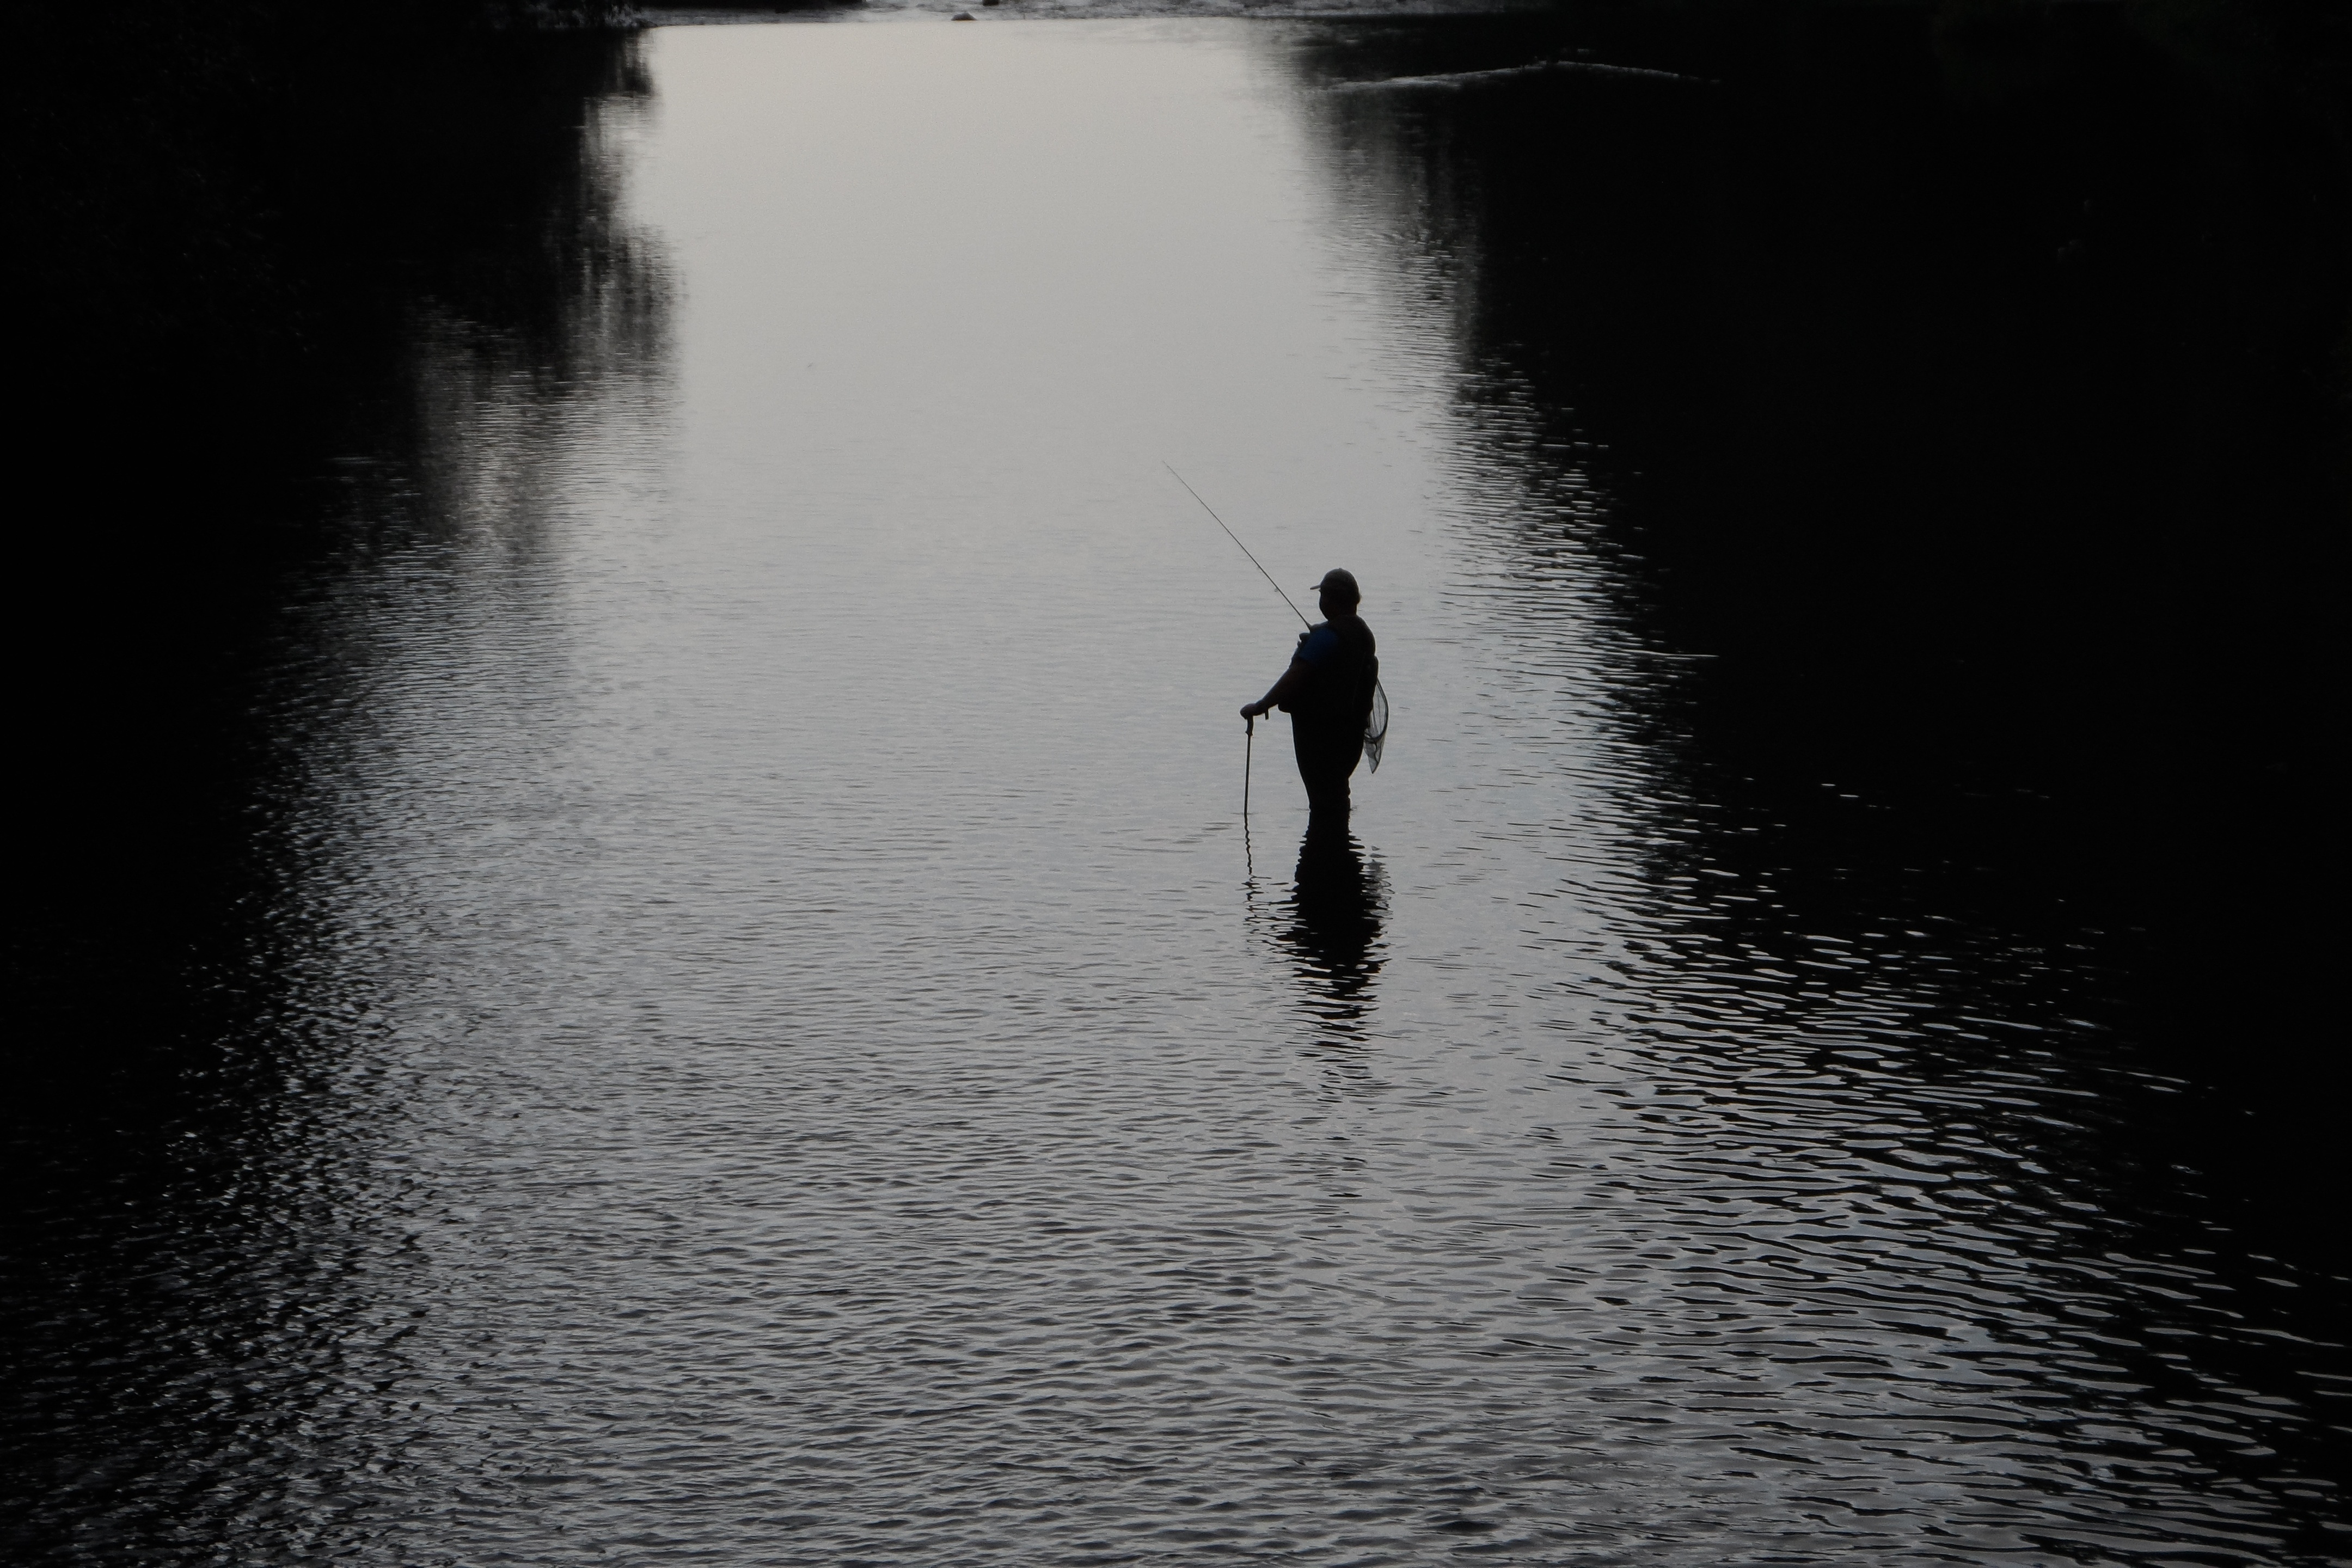
landscape, sea, water, nature, light, black and white, sunlight, morning, wave, view, river, reflection, darkness, black, monochrome, fish, mountains, animals, poland, retreat, peace of mind, the fisherman, monochrome photography, atmospheric phenomenon